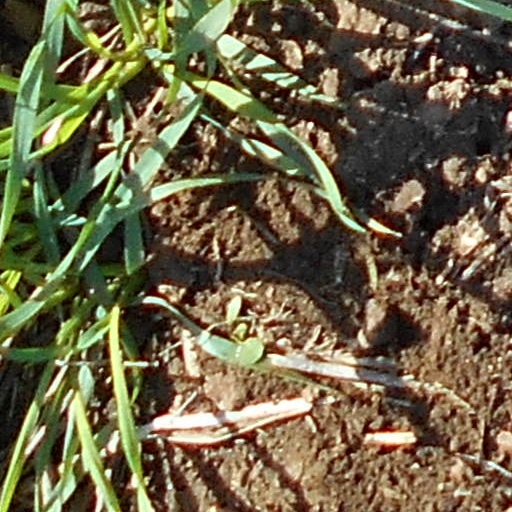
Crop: wheat